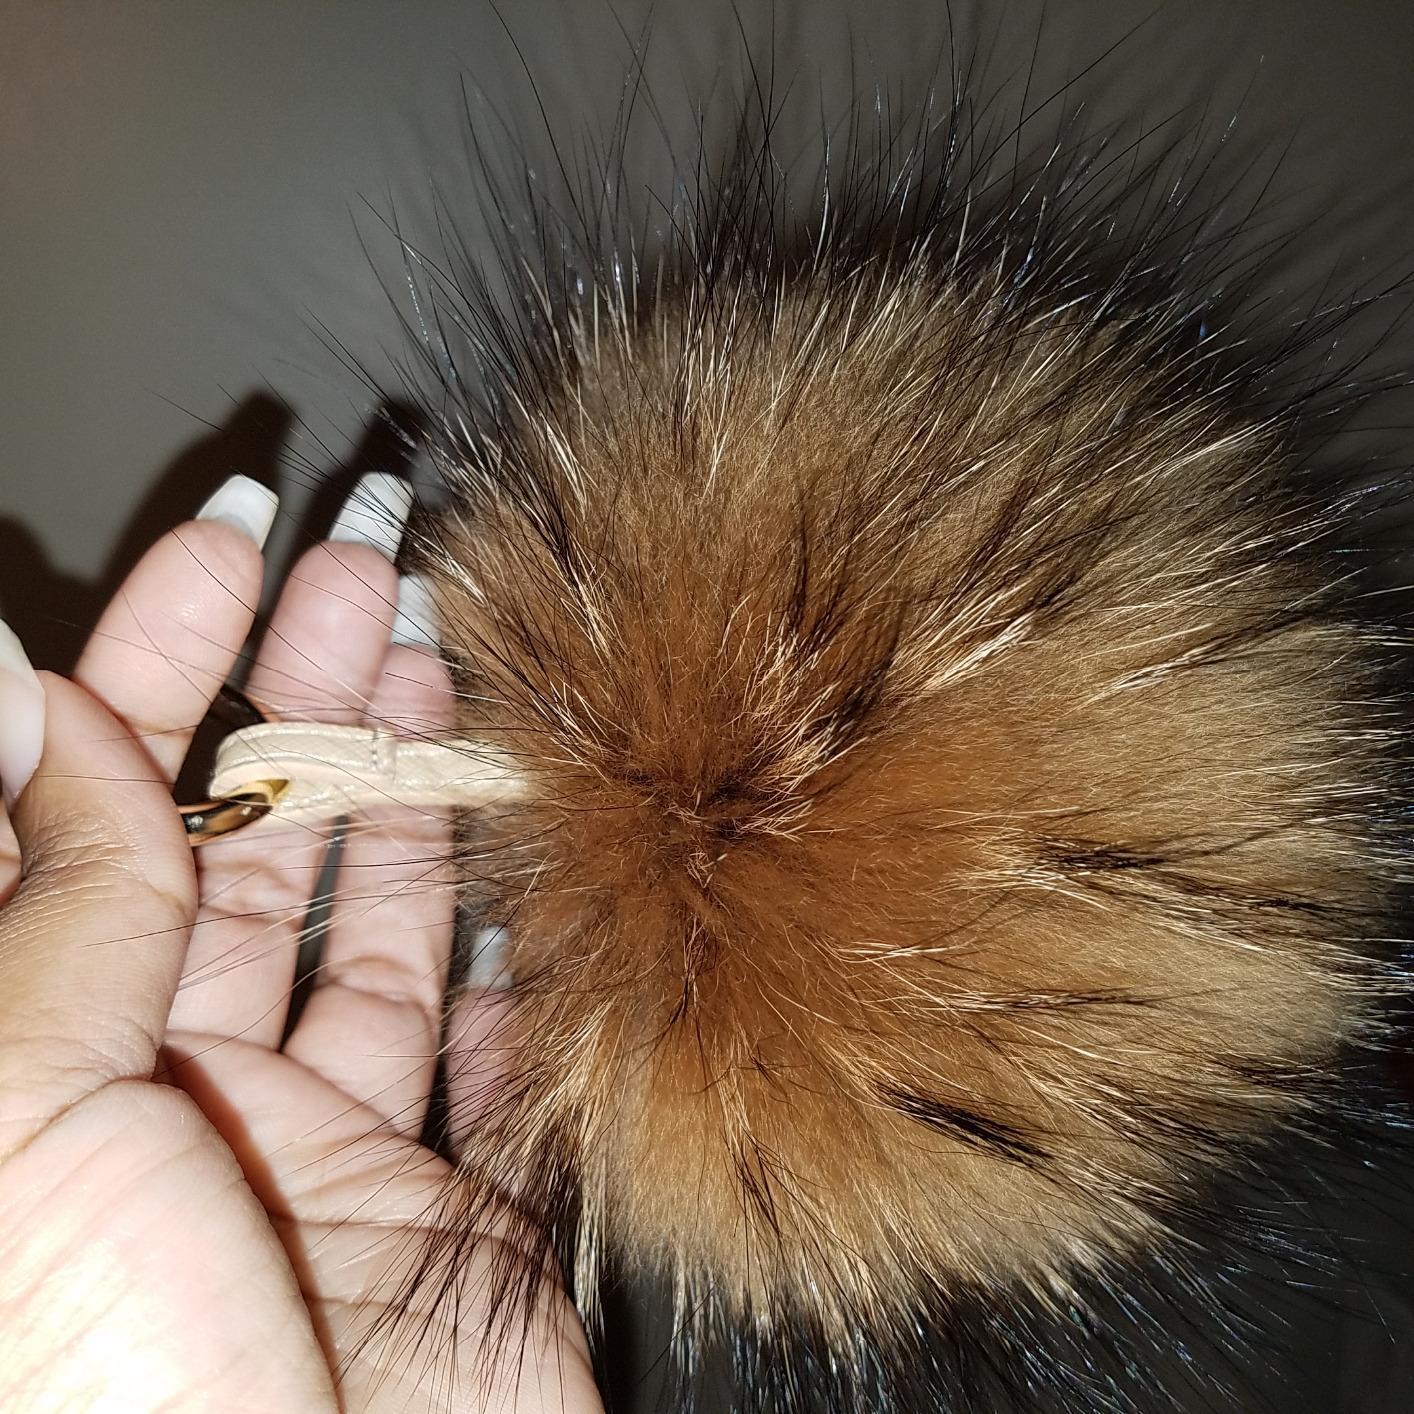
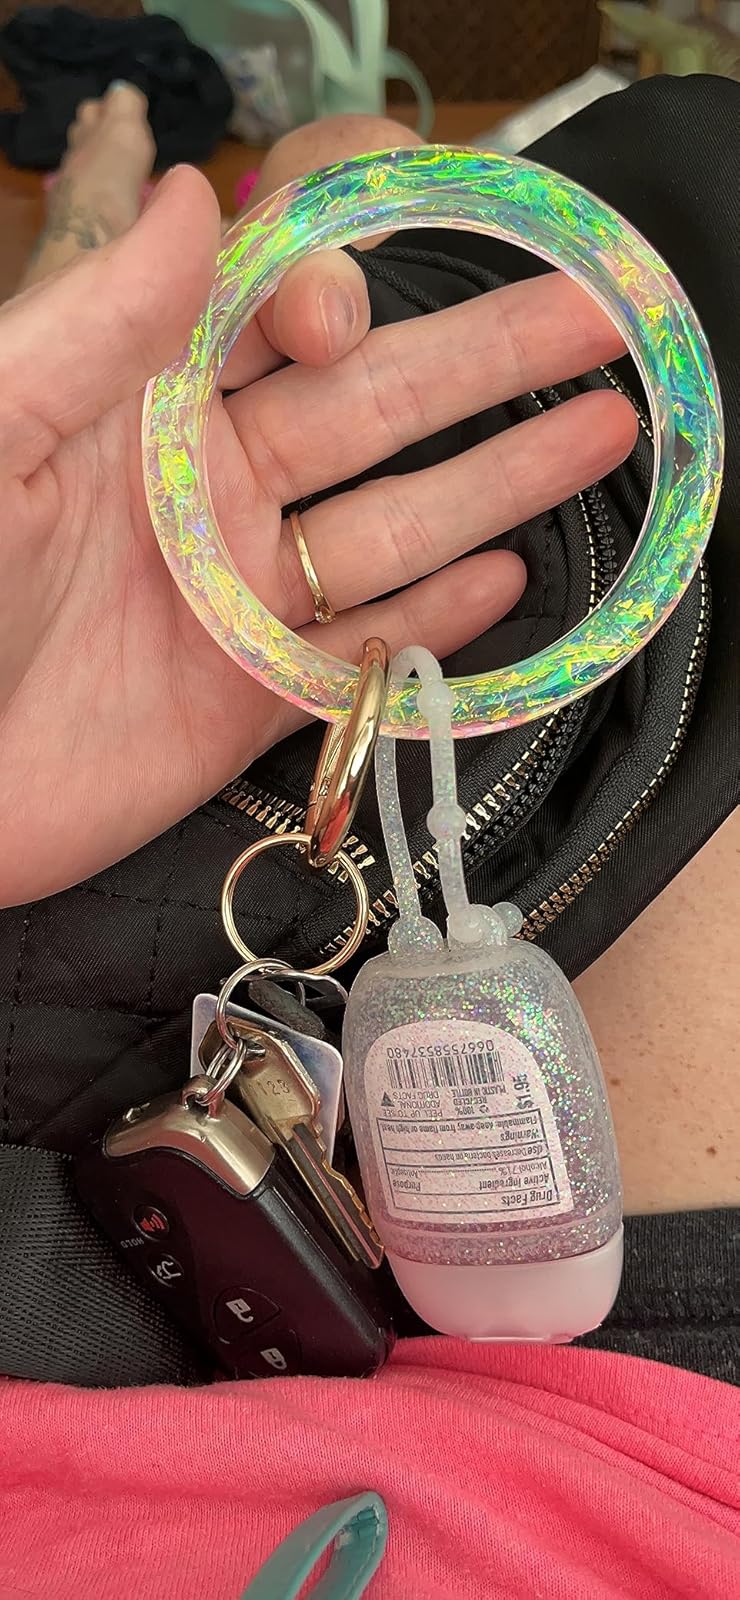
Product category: accessories_keychain
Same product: no